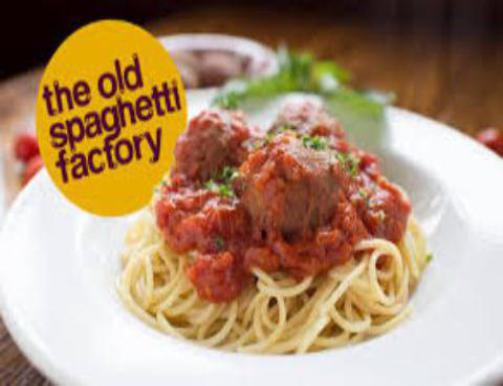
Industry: Food